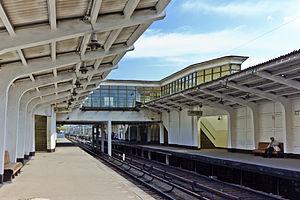
Stoudentcheskaïa est une station de la ligne Filiovskaïa du métro de Moscou. Elle est située sur le territoire du raion Dorogomilovo dans le district administratif ouest de Moscou.